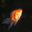
Label: aquarium_fish